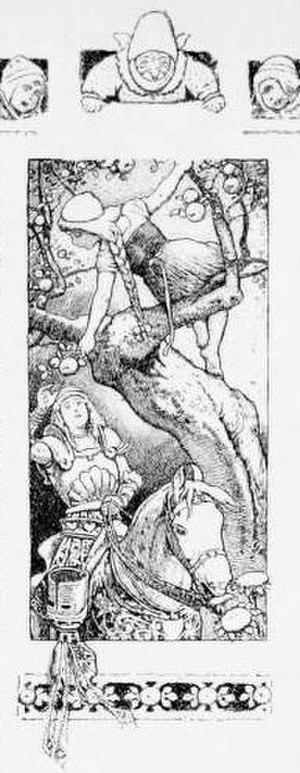
Un-Œil, Double-Œil et Triple-Œil est un conte de Jacob et Wilhelm Grimm. Il porte depuis la 2ᵉ édition le numéro KHM 130, et le numéro 46 dans la Petite édition. Il a été repris, traduit en anglais, par Andrew Lang dans son Green Fairy Book sous le titre Little One-Eye, Little Two-Eyes, And Little Three-Eyes.